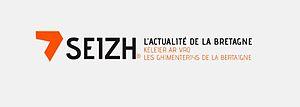
Logo 7seizh.info